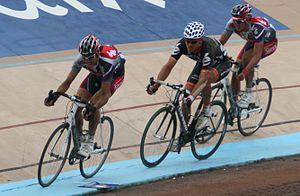
Johan Vansummeren, Thor Hushovd et Leif Hoste, à l'arrivée du Paris-Roubaix 2009
Johan Vansummeren est un coureur cycliste belge né le 4 février 1981 à Lommel. Professionnel entre 2004 et juin 2016, il a notamment remporté Paris-Roubaix en 2011 devant Fabian Cancellara. Il mesure 1,97 m et est l'un des coureurs les plus grands du peloton cycliste.